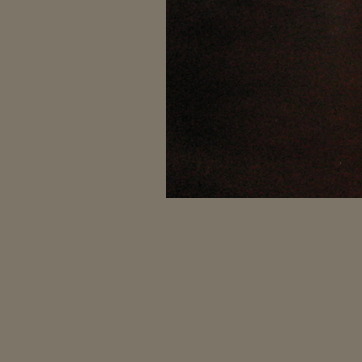
Material: wood